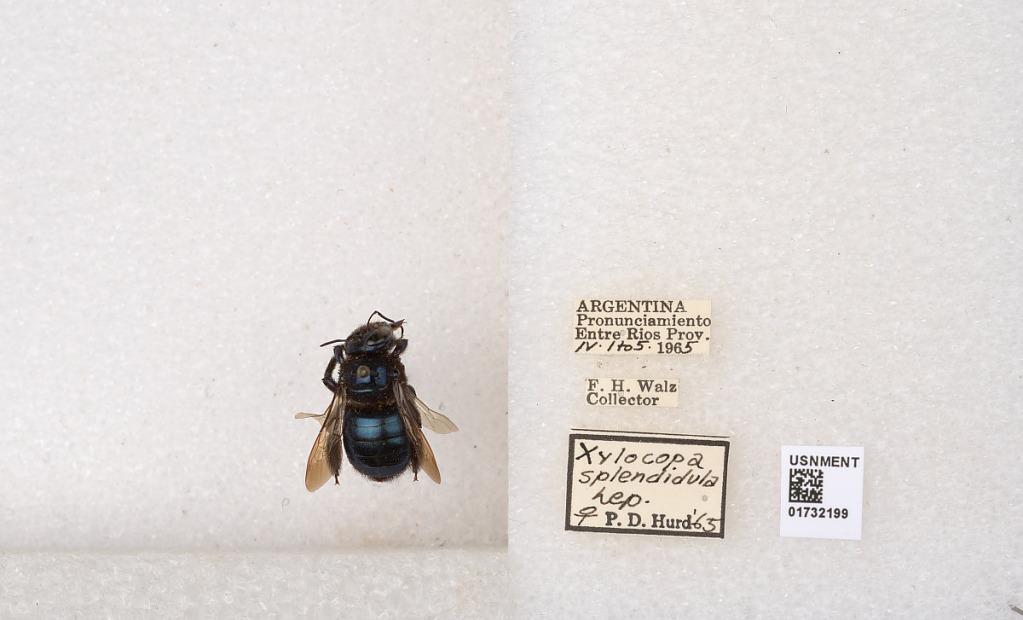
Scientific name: Xylocopa (Schonnherria) splendidula Lepeletier
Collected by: F. Walz
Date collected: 1965-4-1
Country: Argentina
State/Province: Entre Rios
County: Uruguay
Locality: Pronunciamiento
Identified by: Hurd, P. D.